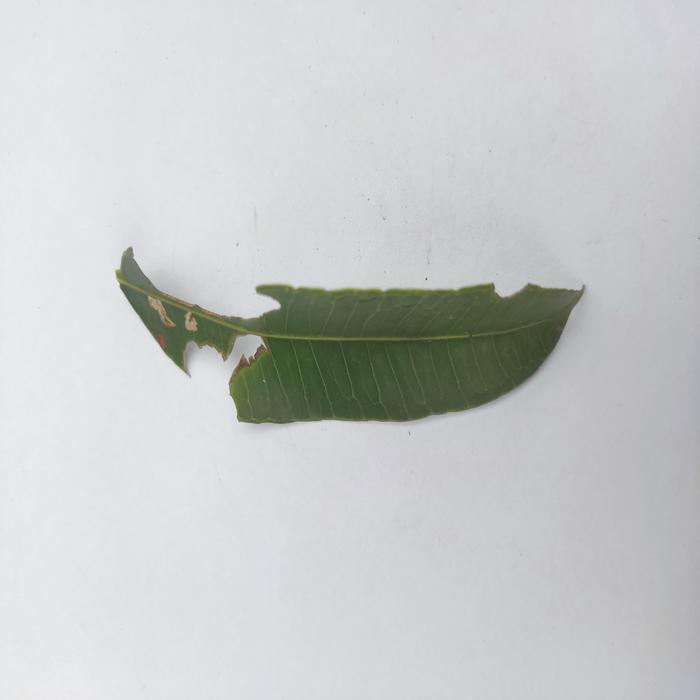
Crop: Hog Plum
Leaf condition: Caterpillars_Infestation